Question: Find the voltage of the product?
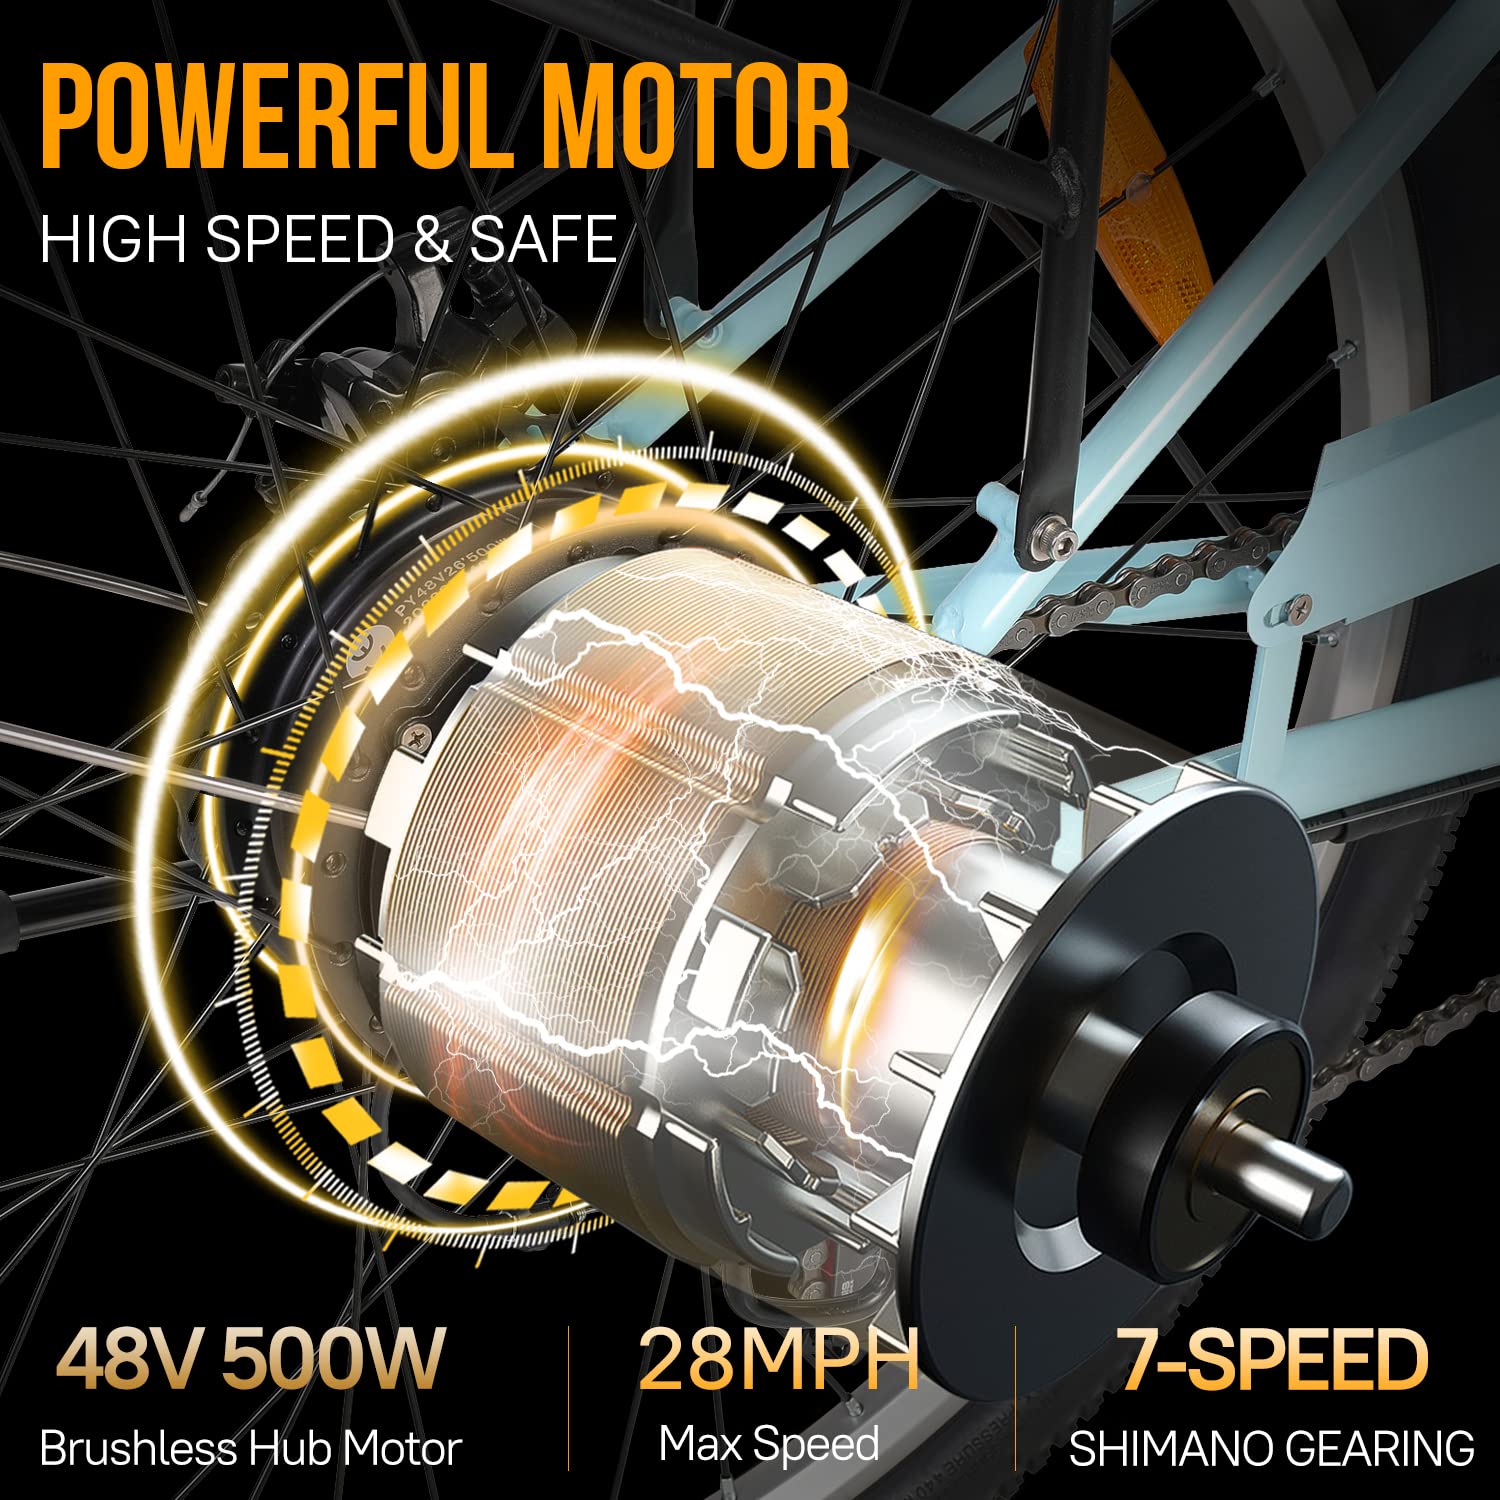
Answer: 48.0 volt